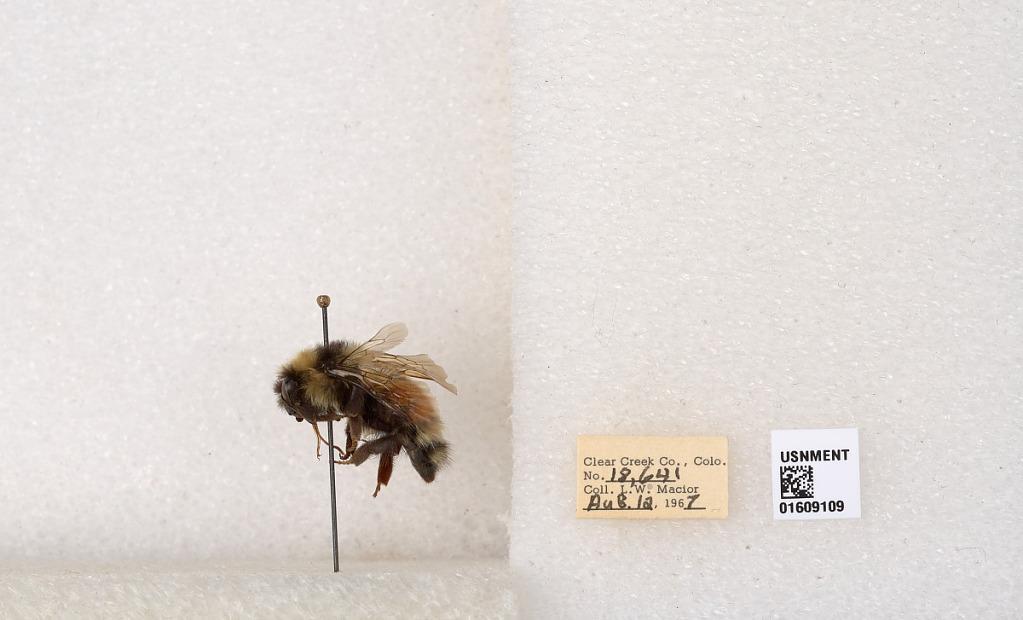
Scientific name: Bombus (Pyrobombus) sylvicola Kirby
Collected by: L. Macior
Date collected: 1967-8-12
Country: United States
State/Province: Colorado
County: Clear Creek
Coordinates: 39.6856, -105.645